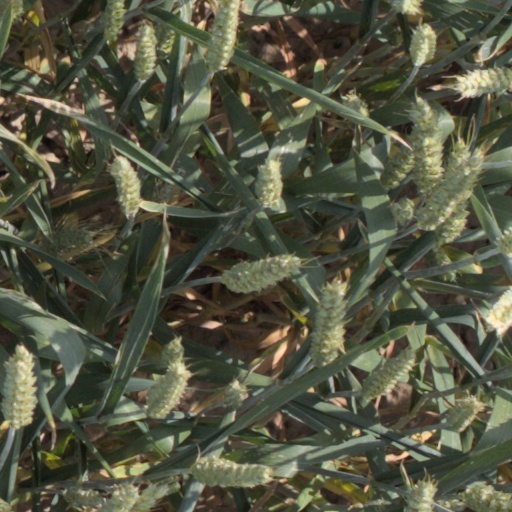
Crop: wheat